Sanctum (film)

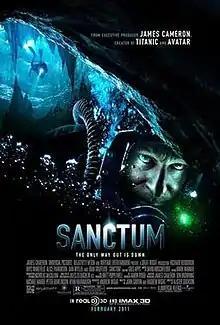
Theatrical release poster

Sanctum is a 2011 3D action-thriller film co-presented and executive produced by James Cameron. The film was directed by Alister Grierson, and written by John Garvin and Andrew Wight. It stars Richard Roxburgh, Rhys Wakefield, Alice Parkinson, Dan Wyllie, and Ioan Gruffudd.